Patna Medical College and Hospital

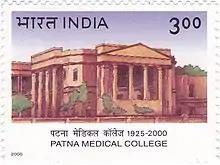
A 2000 postage stamp commemorating the 75th anniversary of Patna Medical College

PMCH is currently being upgraded to be a 5462-bed hospital. This was one of the 37 proposals approved by the cabinet of Government of Bihar in November 2018. The new PMCH premises will be spread over 72.44 lakh square foot area. The new PMCH will have 250 MBBS seats (against the existing 150 MBBS seats), and 200 PG seats (against the existing 146 PG seats). The Rs 5,540- crore project will be executed by the Bihar Medical Infrastructure Structure Corporation Limited. The new hospital will be linked with the under-construction double-decker flyover along Ashok Rajpath and Loknayak Ganga Path (Ganga Expressway). The new building will be constructed employing the Seismic base isolation technique that would protect it from earthquakes, equipped with a helipad on its top.